Zühtü Müridoğlu

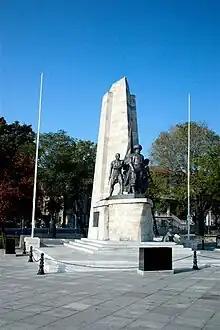
The Barbaros Monument that Müridoğlu made together with Ali Hadi Bara

Zühtü Müridoğlu (26 January 1906 – 21 August 1992) was a Turkish sculptor and one of the first sculptors of the Republican generation.